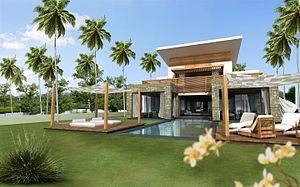
Casablanca Green Town - Maroc
Jamal Lamiri Alaoui est un architecte marocain, né le 15 mai 1954 à Rabat.